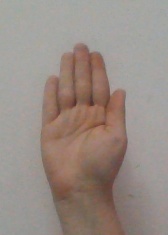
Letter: seen